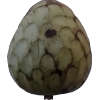
Label: cherimoya